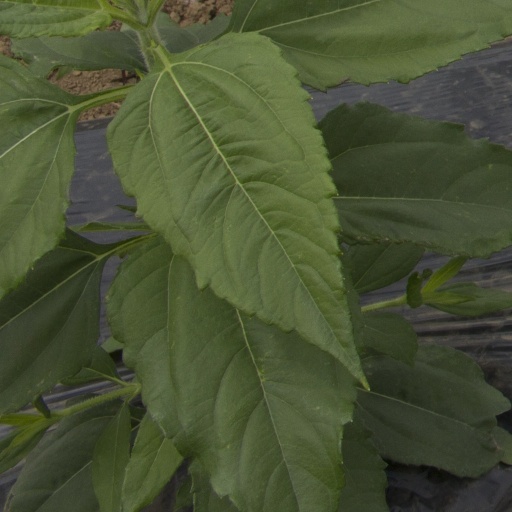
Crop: Jerusalem artichoke